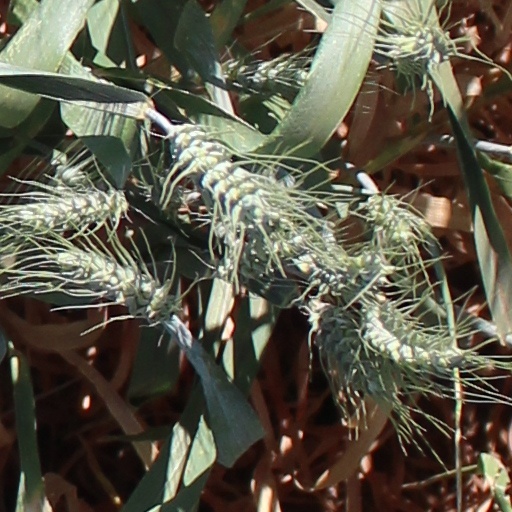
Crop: wheat